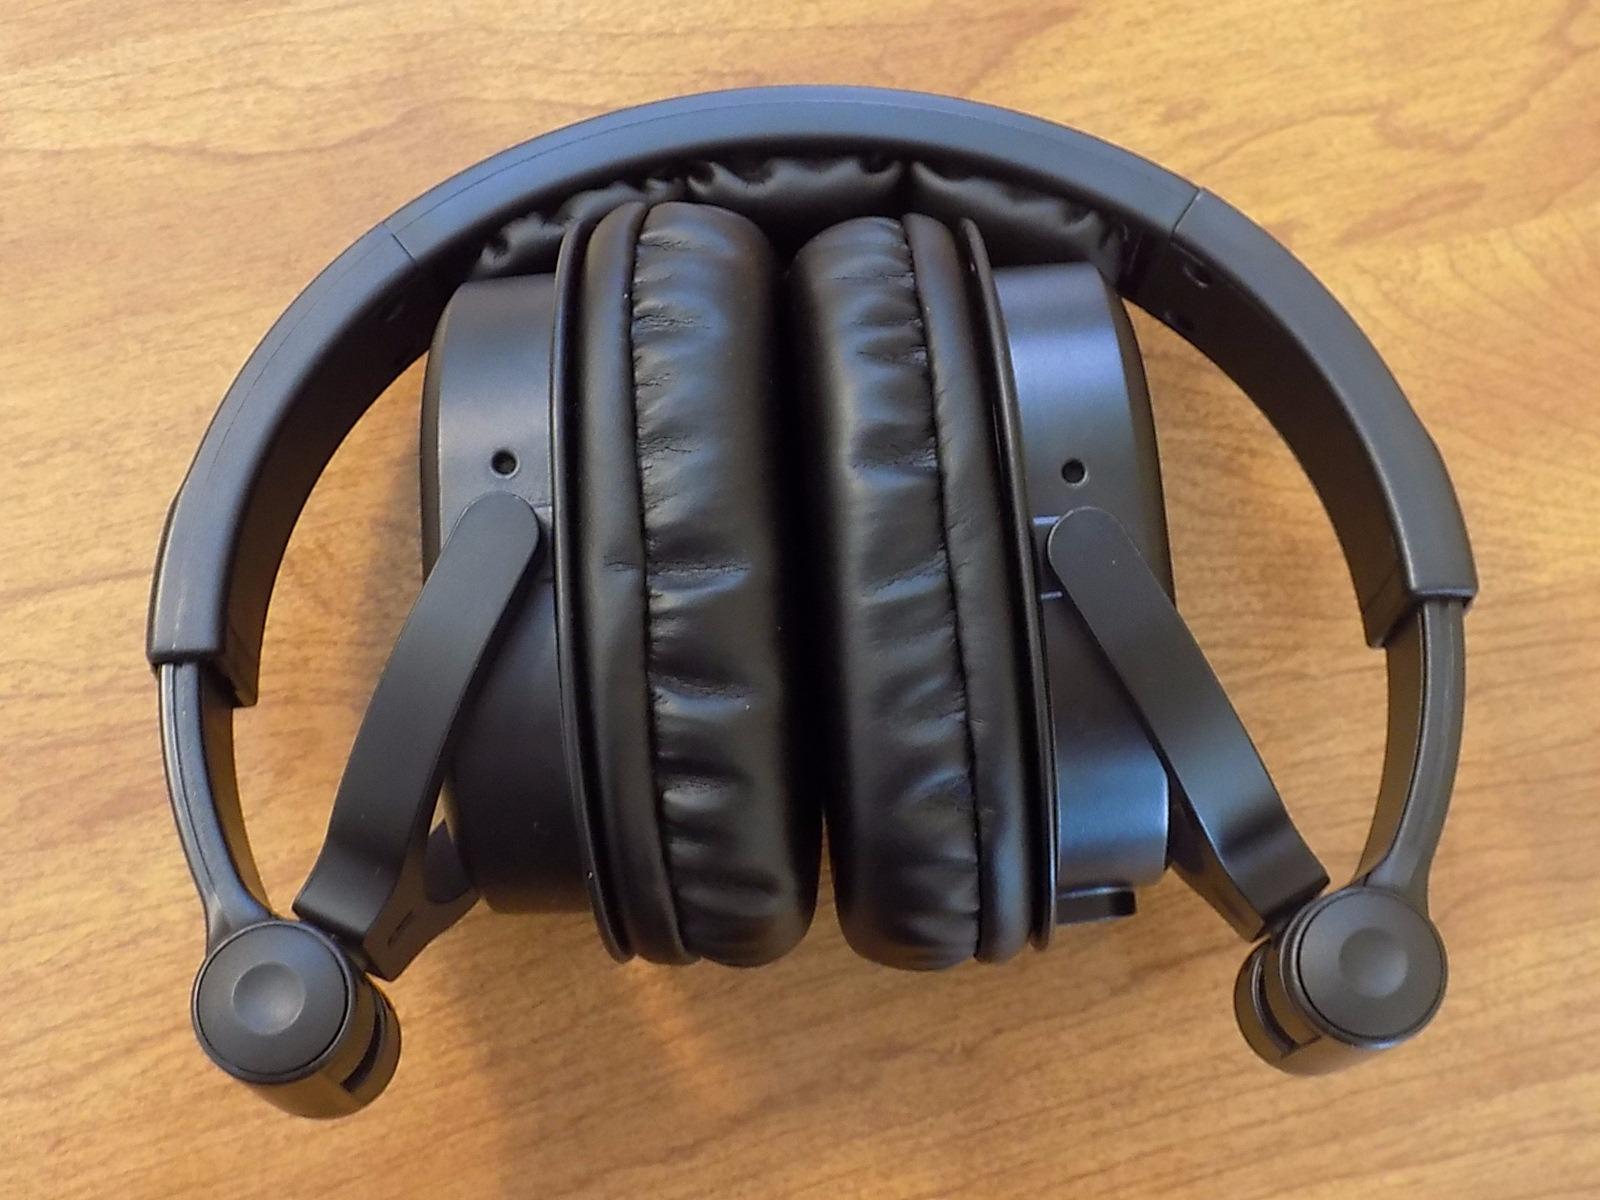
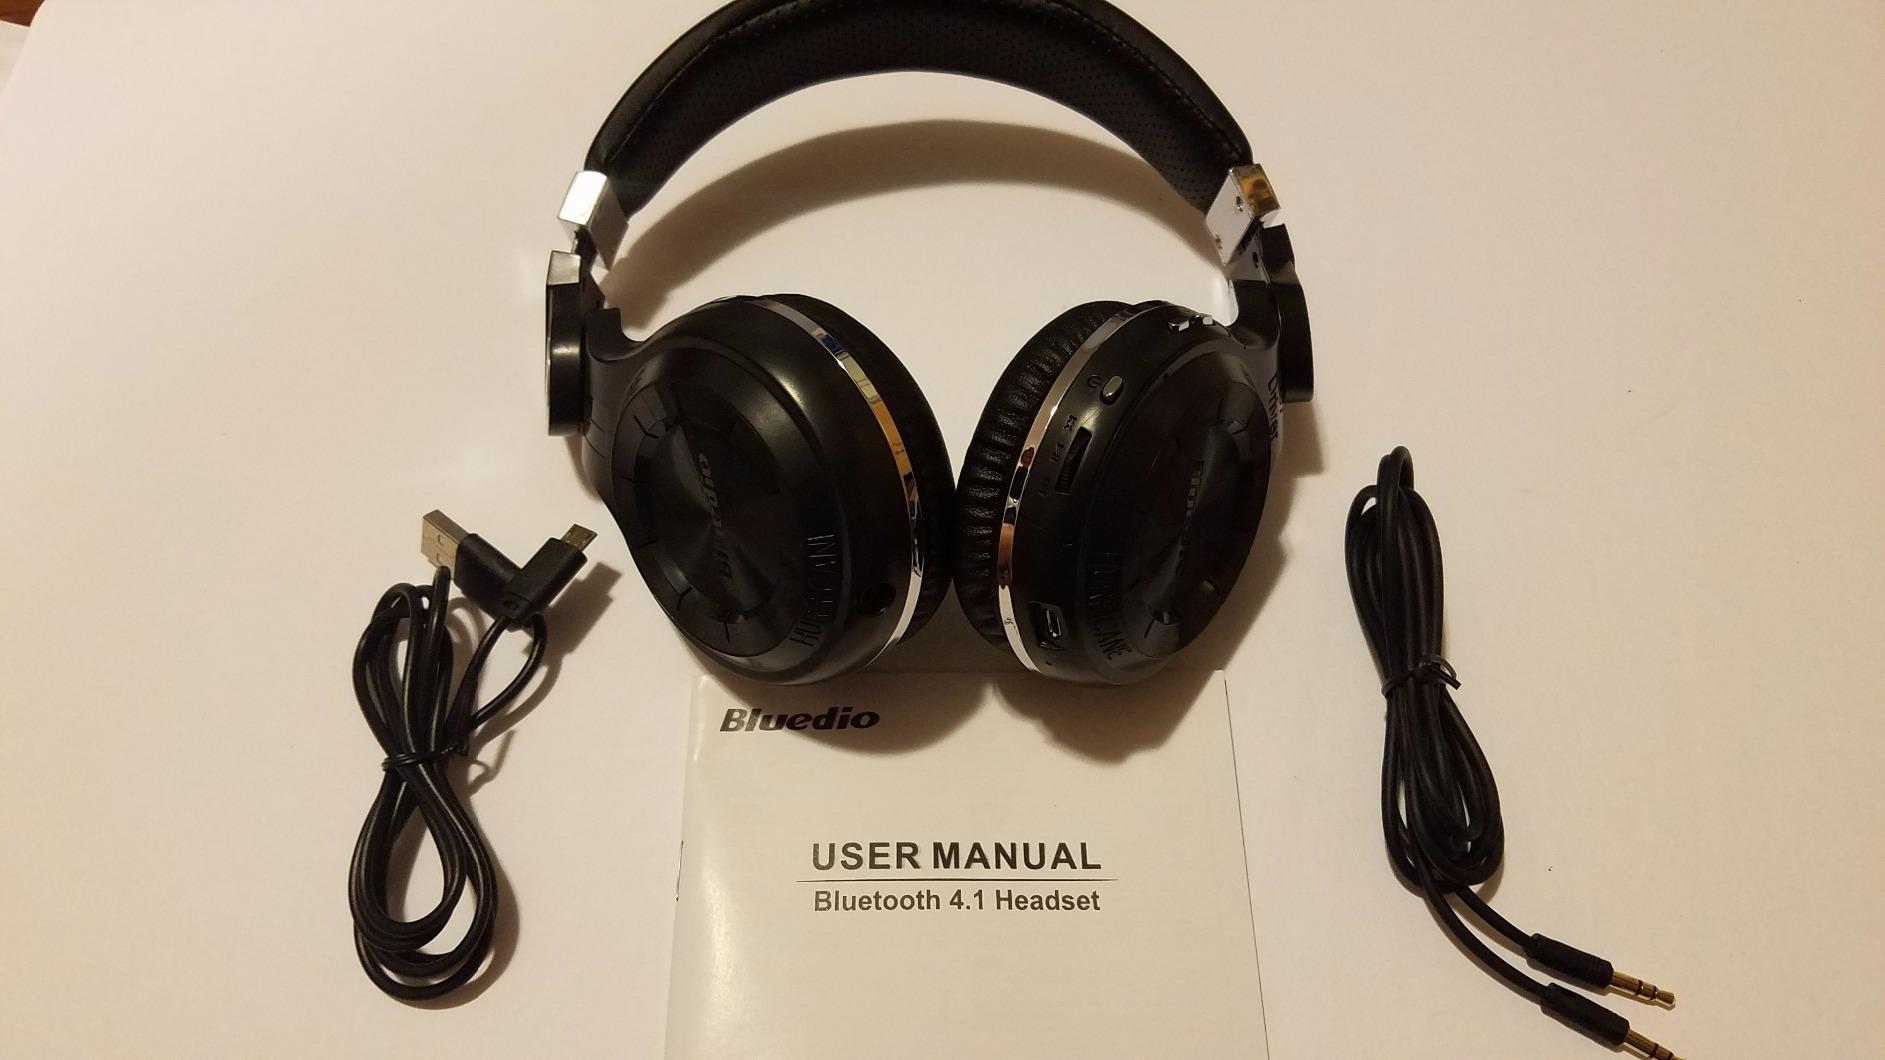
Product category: headphones
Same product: no